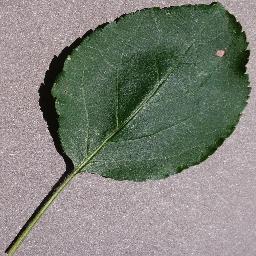
Label: Apple___Black_rot